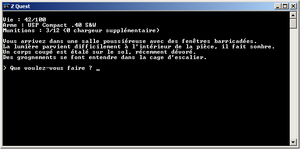
Exemple d'un jeu d'aventure textuel
Un jeu en mode texte est un jeu vidéo sur écran qui n'utilise pas de graphisme mais uniquement des phrases, sauf dans certains cas.